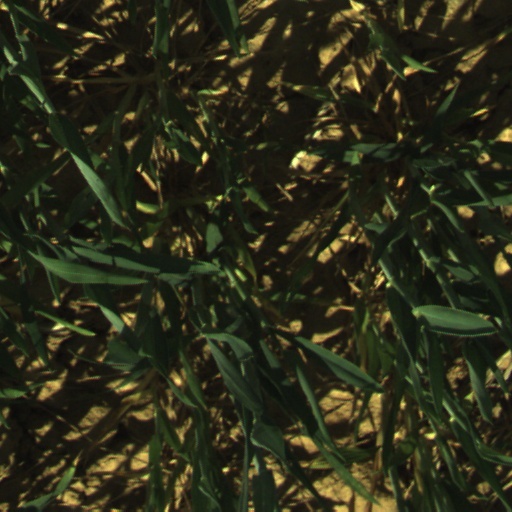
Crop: wheat